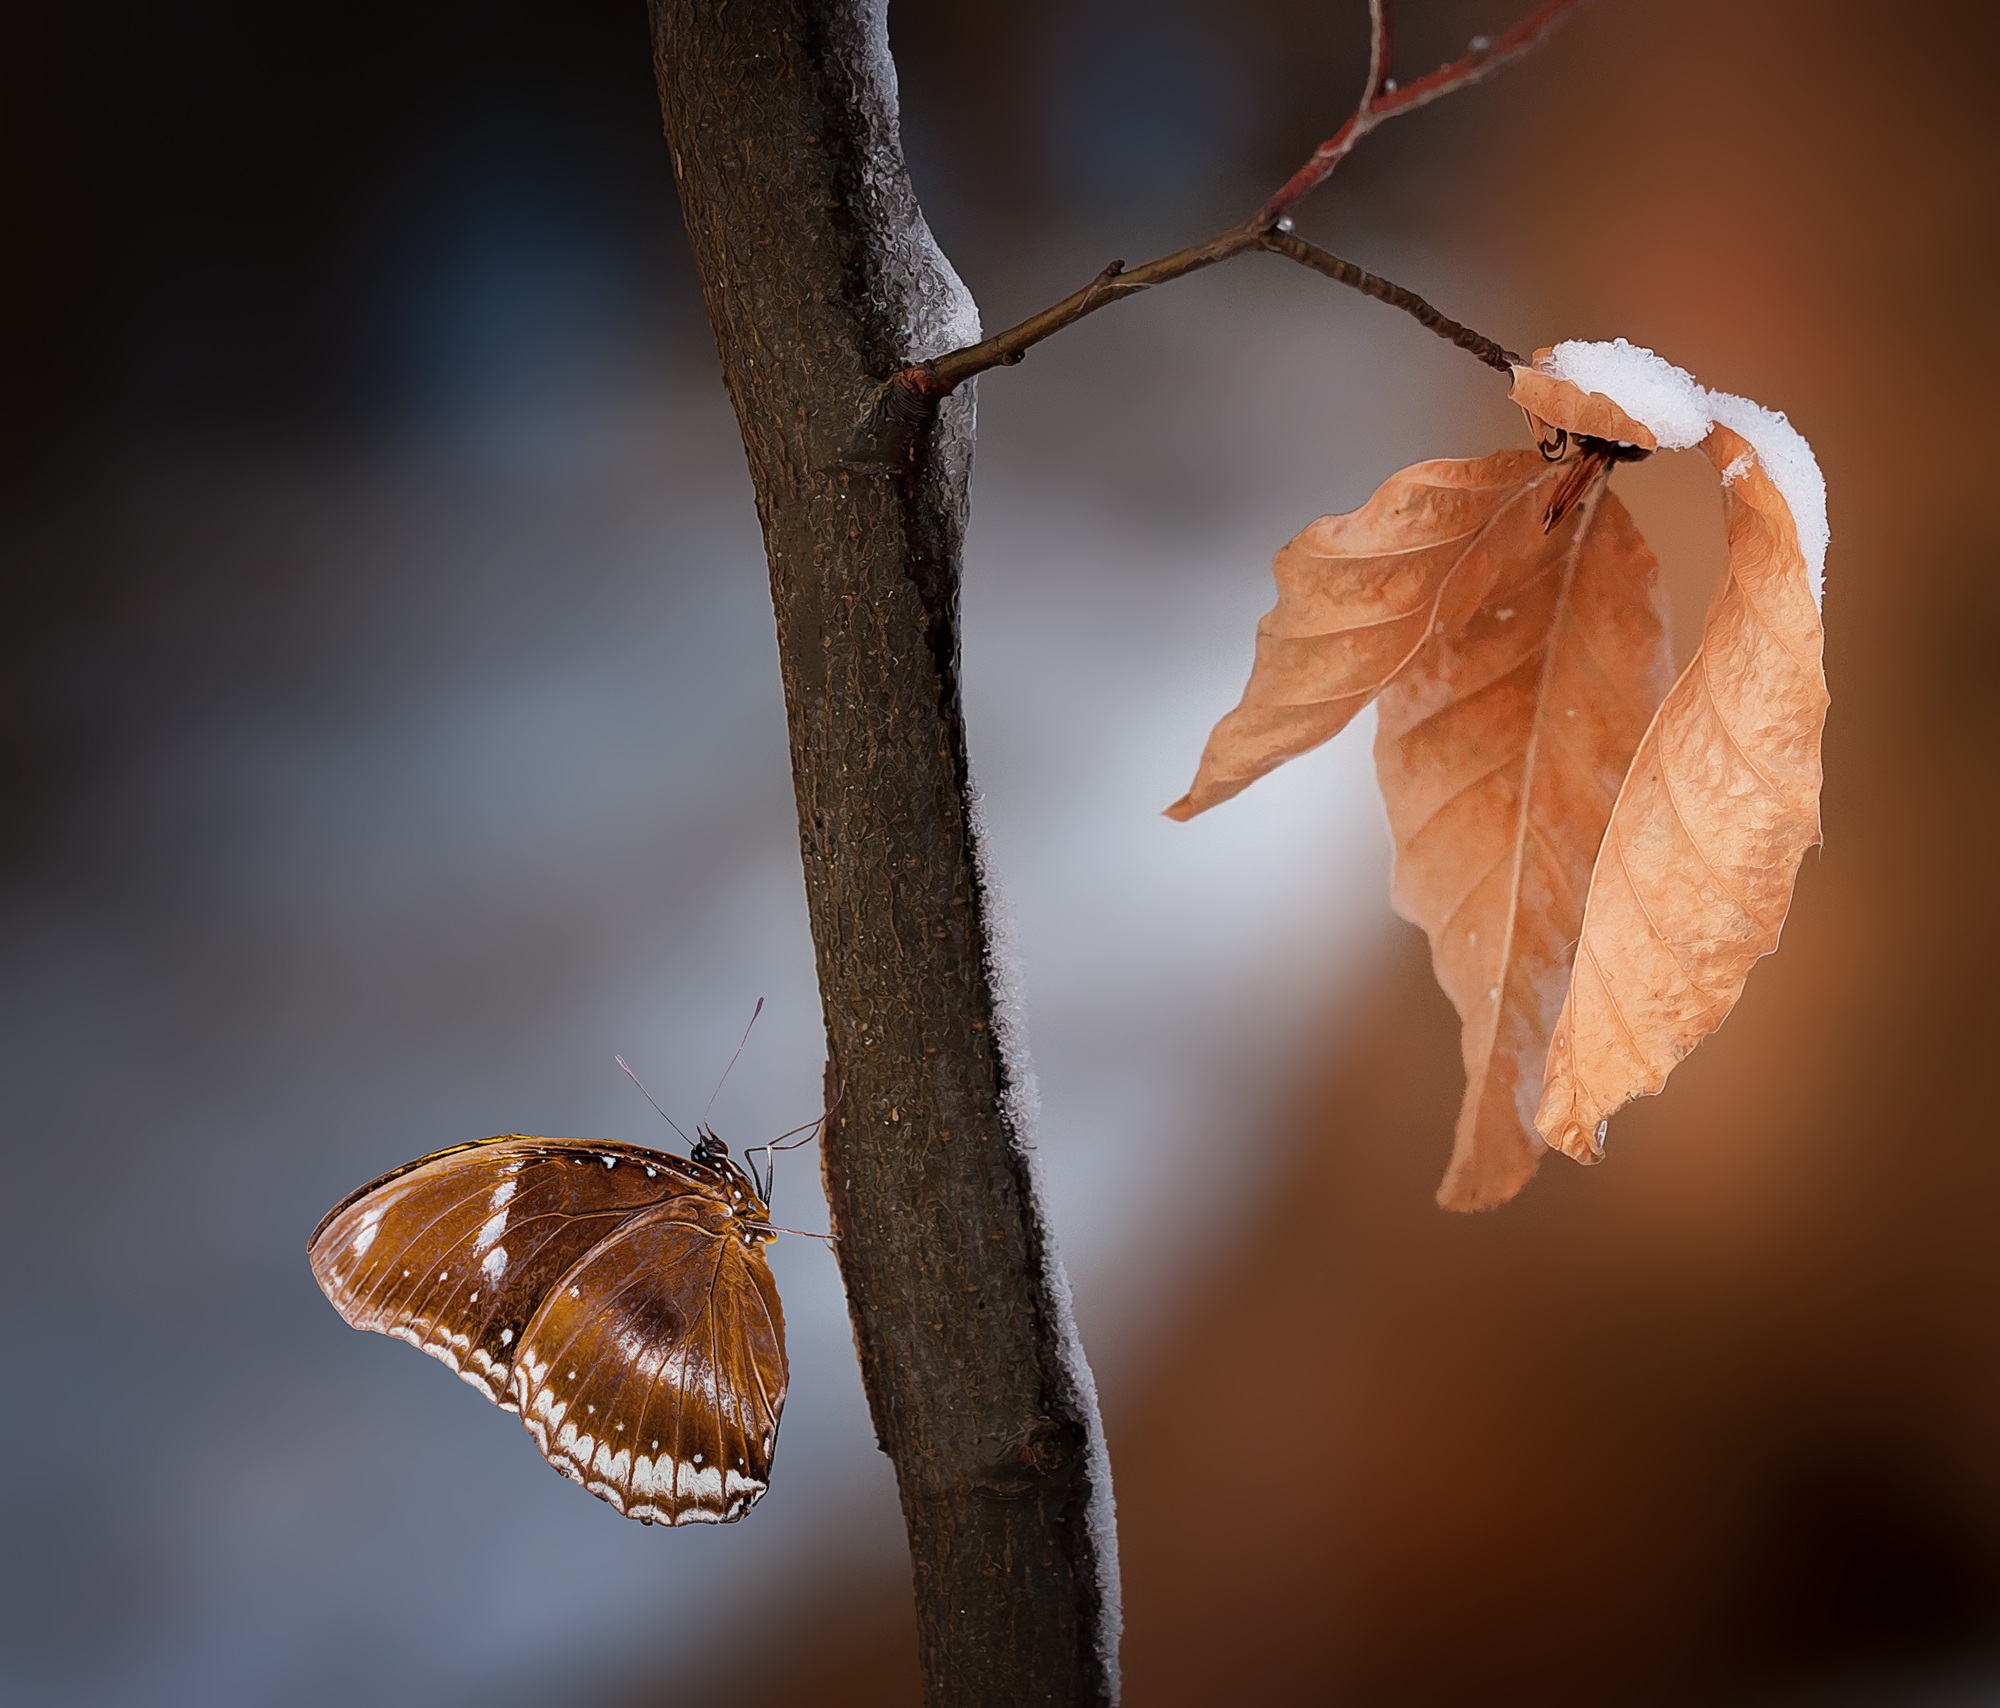
tree, nature, branch, blossom, plant, photography, sunlight, leaf, flower, petal, spring, insect, autumn, brown, butterfly, close, flora, season, fauna, twig, close up, leaves, true leaves, macro photography, plant stem